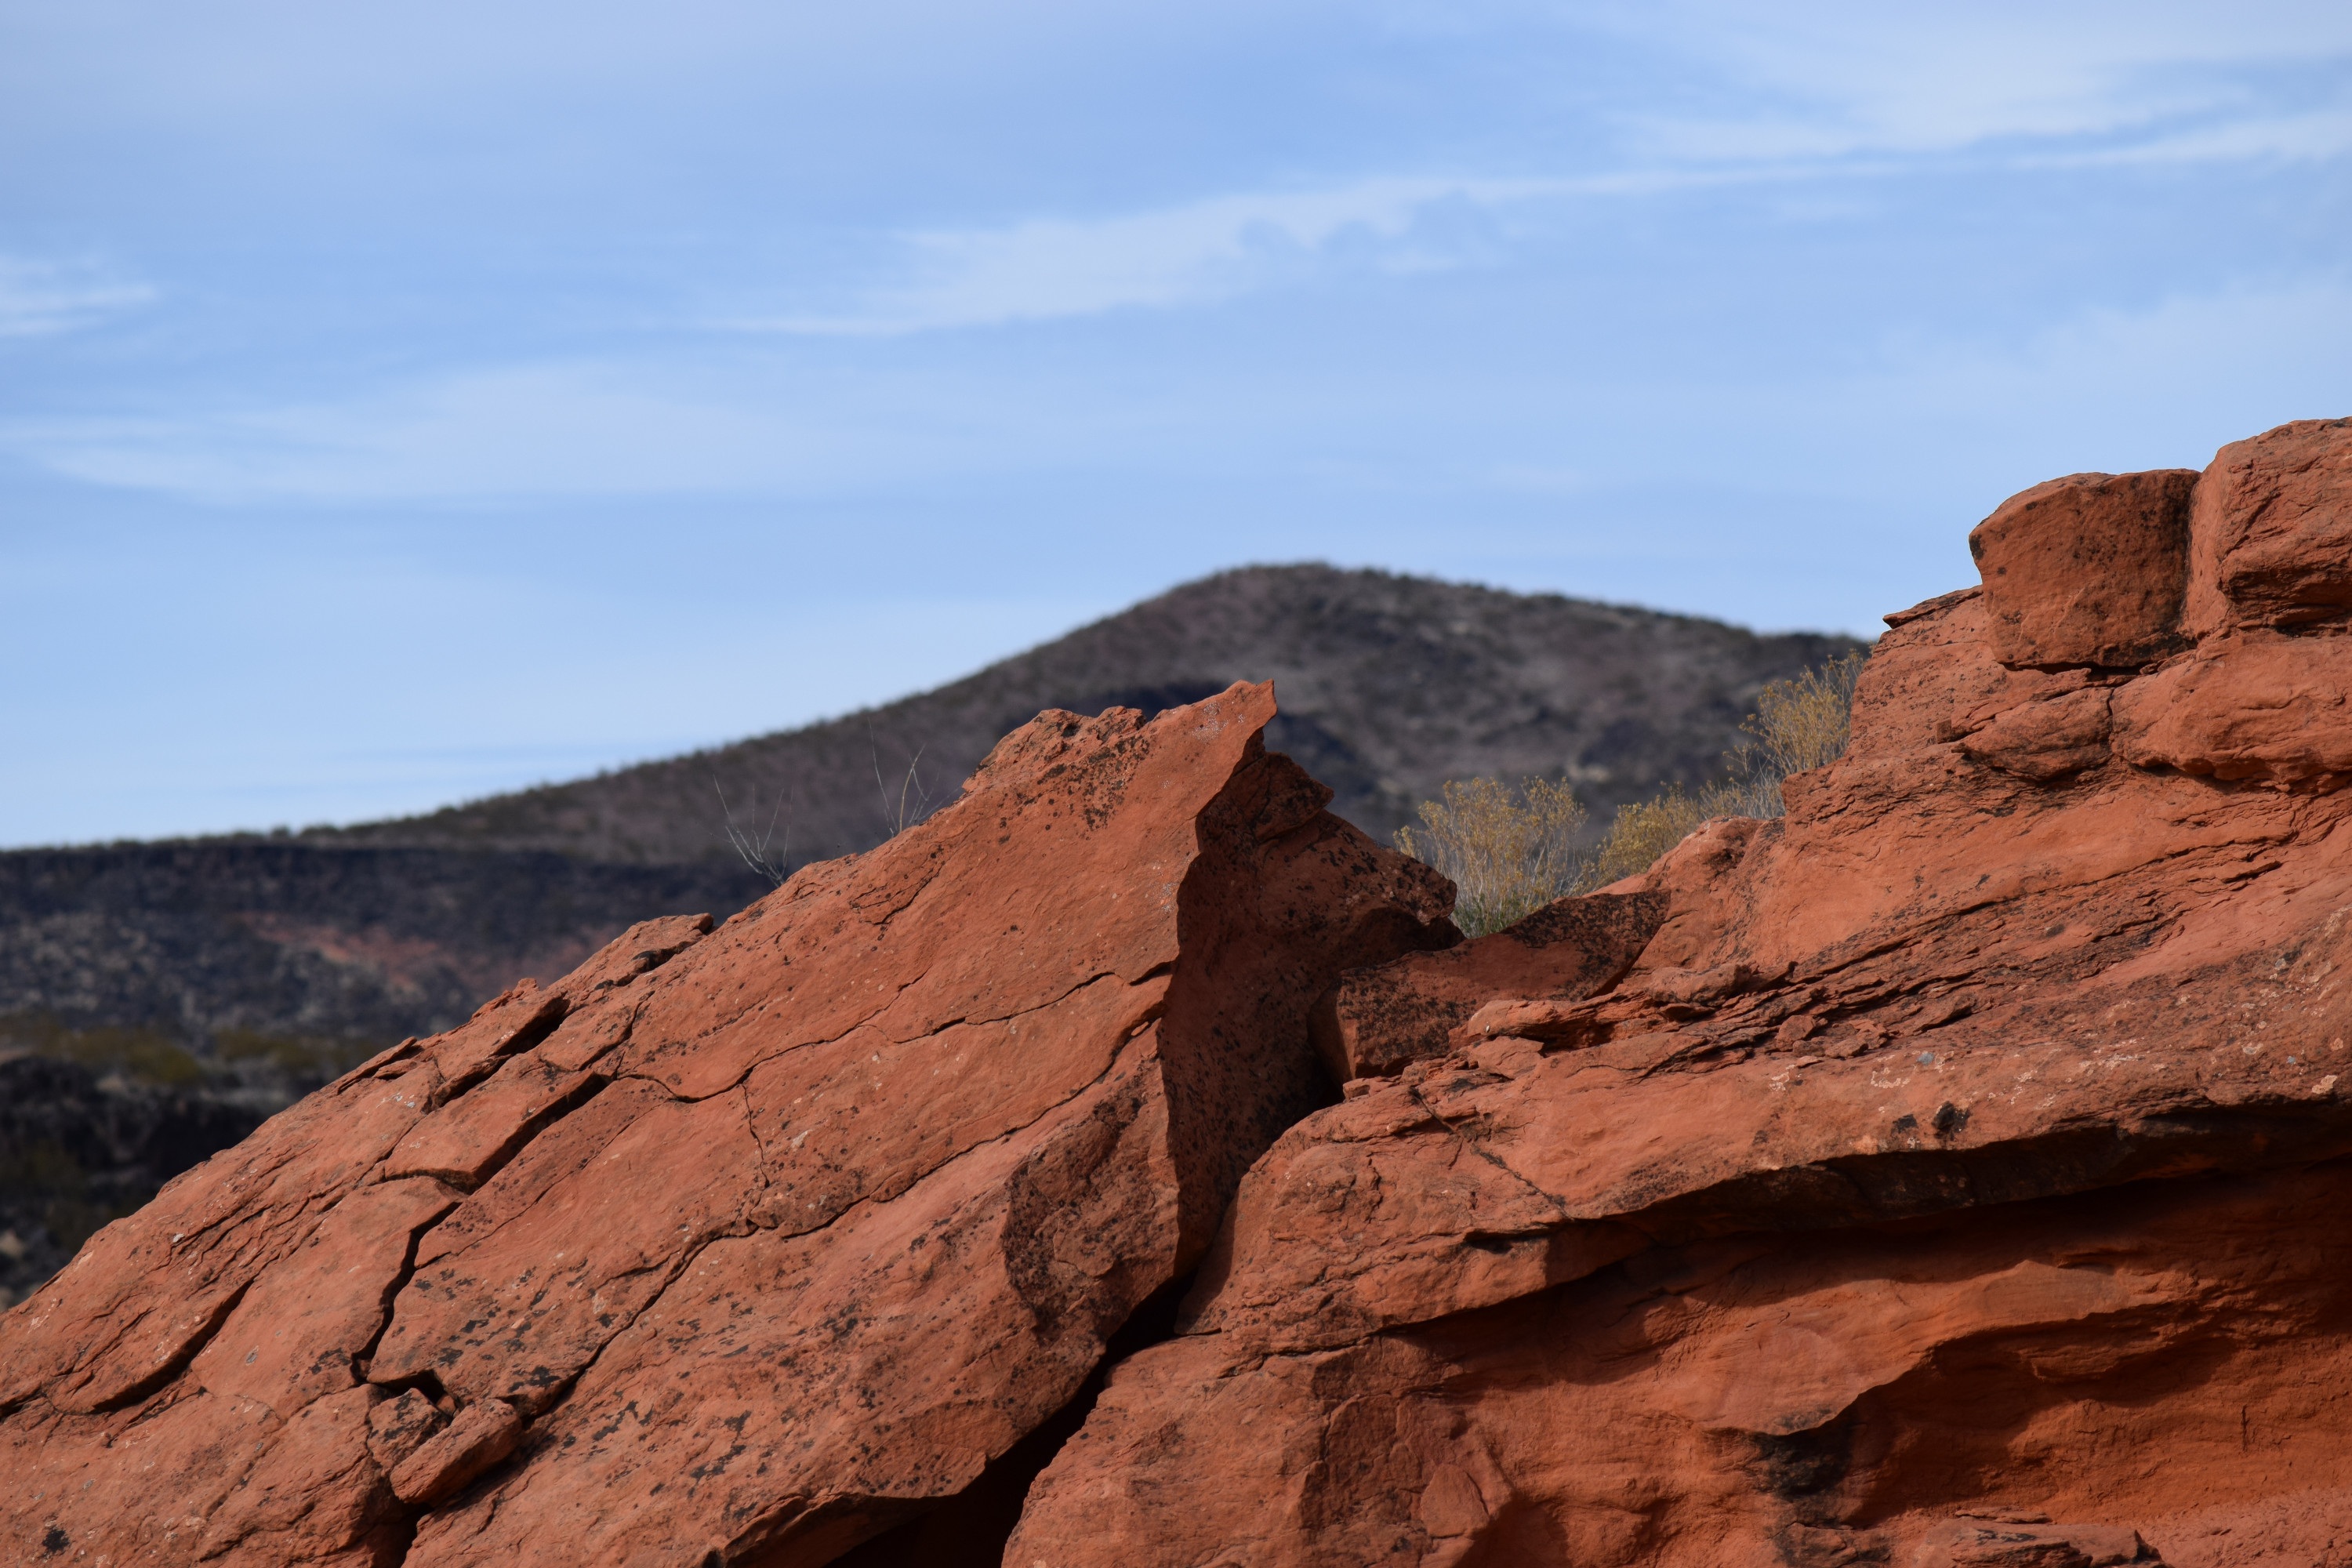
landscape, rock, wilderness, mountain, desert, valley, formation, cliff, arch, soil, terrain, material, ridge, red rock, geology, utah, badlands, plateau, wadi, butte, landform, sand stone, south west, natural environment, geographical feature, mountainous landforms